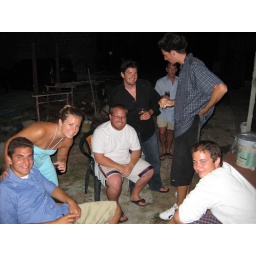
This was the reason there was no pizza. These clowns were sitting by the oven eating it!